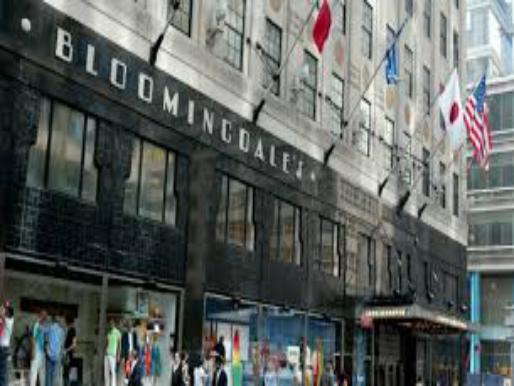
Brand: Bloomingdale's
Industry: Clothes